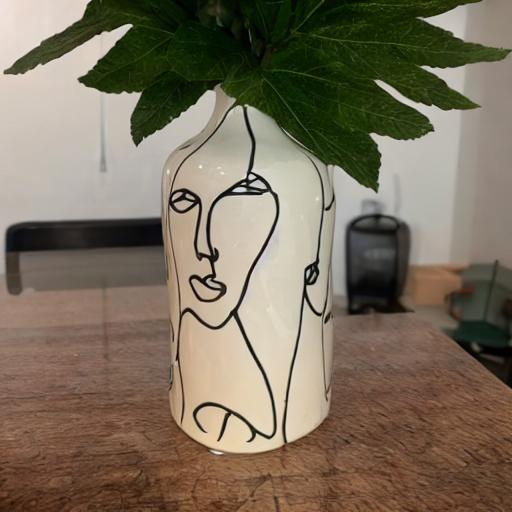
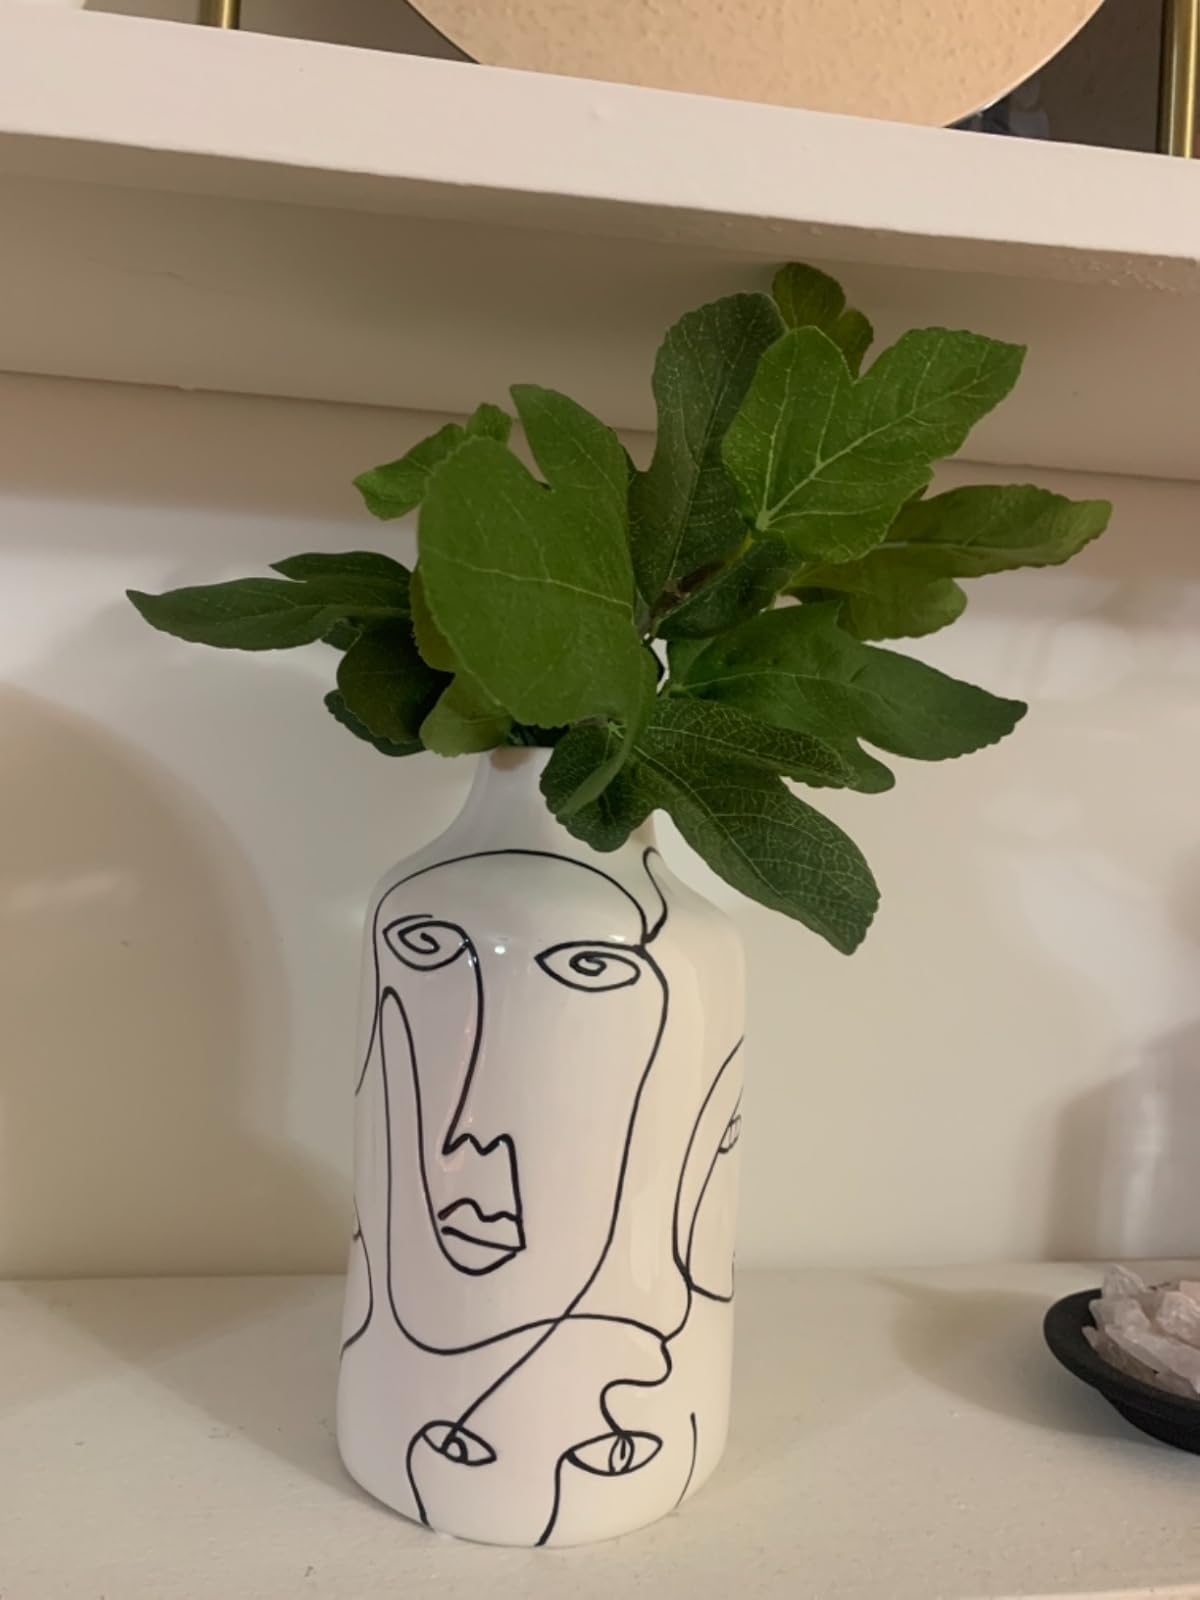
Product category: vase
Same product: no